Aftermath of World War I

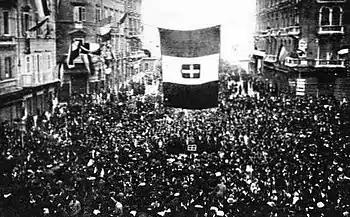
Residents of Fiume, now Rijeka, Croatia, cheering D'Annunzio and his "Legionari", September 1919. The Italians claimed Fiume on the principle of self-determination, disregarding its mainly Slavic suburb of Susak.

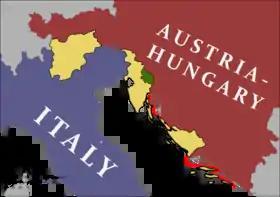
Territories promised to Italy by the secret Treaty of London (1915), i.e. Trentino-Alto Adige, the Julian March and Dalmatia (tan), and the Snežnik Plateau area (green). Dalmatia, after WWI, however, was not assigned to Italy but to Yugoslavia.

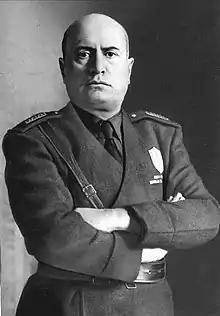
Benito Mussolini, who titled himself Duce and ruled the country from 1922 to 1943

Even after 1870, after the unification of Italy, many ethnic Italian-speakers (Italians in Trentino-Alto Adige/Südtirol, Savoyard Italians, Corfiot Italians, Niçard Italians, Swiss Italians, Corsican Italians, Maltese Italians, Istrian Italians, and Dalmatian Italians) remained outside the borders of the Kingdom of Italy, planting the seeds of Italian irredentism.